Piero Chiara

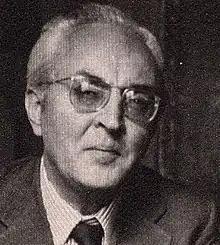
Chiara in 1971

He was born in Luino, Italy. His father Eugenio was from Resuttano, Sicily, and his mother Virginia Maffei was from Comnago, a Piedmontese village in the municipality of Lesa. Sought by the Fascist militia during World War II, he fled to Switzerland in 1944. He returned to Italy two years later, starting his writing career. His most famous work is "La stanza del vescovo" of 1976, which was turned into a film by Dino Risi soon afterwards.